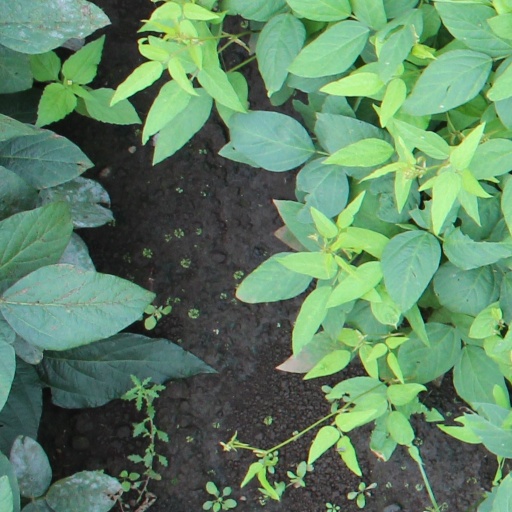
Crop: soybean